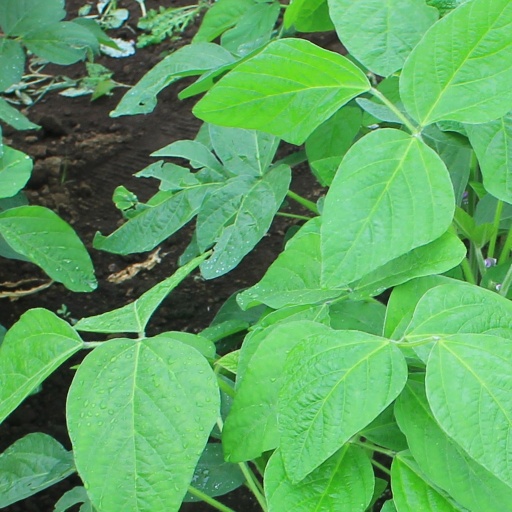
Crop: soybean